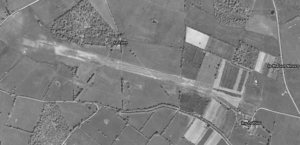
Photographie aérienne des restes de l'aérodrome de Peray ALG A-44 prise le 19 avril 1949
Peray est une commune française, située dans le département de la Sarthe en région Pays de la Loire, peuplée de 62 habitants.